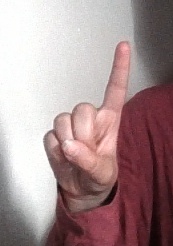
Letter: bb